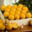
Label: orange